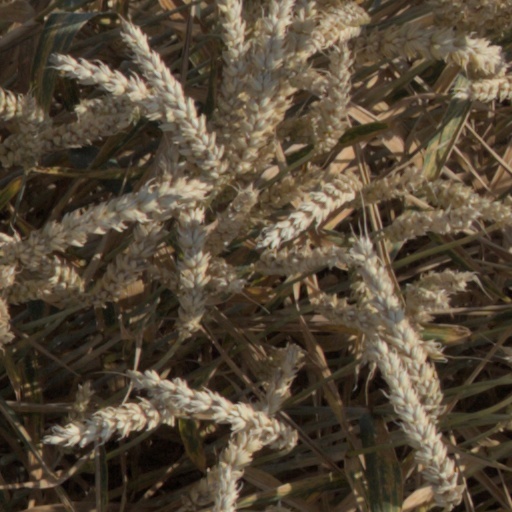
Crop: wheat